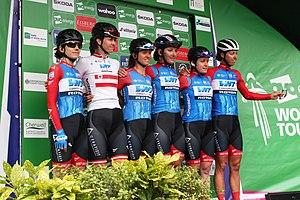
La saison 2019 de l'équipe cycliste féminine WNT-Rotor est la troisième de la formation. L'effectif est quasiment intégralement renouvelé. Le recrutement est ambitieux. Les principales recrues sont : la sprinteuse néerlandaise Kirsten Wild, la spécialiste du contre-la-montre allemande Lisa Brennauer, la grimpeuse espagnole Ane Santesteban, la grimpeuse allemande Clara Koppenburg et la grimpeuse italienne Erica Magnaldi. L'équipe court avec une licence allemande, contrairement aux années précédentes, où elle courait sous licence britannique.